Project Wonderful

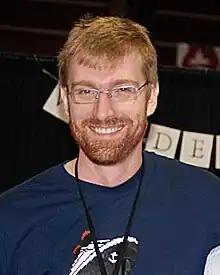
Ryan North in 2011

In early 2006, Ryan North was talking with a friend about how they severely disliked existing online advertisement services such as Google ads and AdSense, because advertisements on those platforms are priced based on user clicks or displays, and "the Internet isn't really designed to keep track of who clicked where, when, and who viewed what page when." Project Wonderful launched 8 months later.